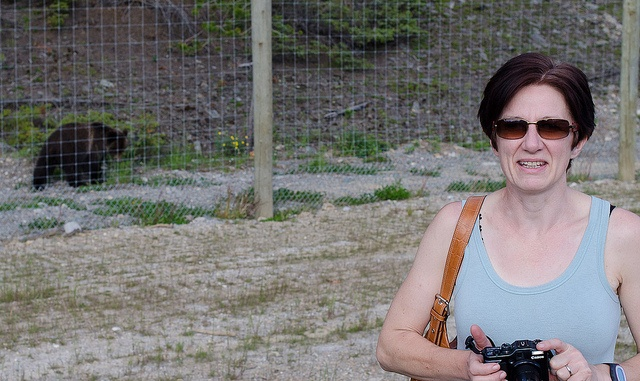
A woman holding up a camera next to a bear behind a cage.
Woman with camera in front of caged animal.
A woman taking pictures of a bear at the zoo.
A woman standing in front of a bear in an enclosure.
A woman in a blue tank top holding a camera with a bear behind a fence in the distance.